Dudley Boyz

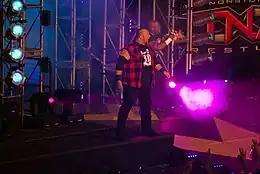
Team 3D at Bound for Glory IV

After Against All Odds, Team 3D were matched with Shark Boy and Curry Man on numerous occasions in tag matches, with either one or both of the brothers being unable to compete due to the weight restriction. The week before Destination X, a stipulation was added to the match between 3D and Shark Boy and Curry Man: if Ray and Devon did not each weigh in at under 275 pounds, they would be fired from TNA. Both Ray and Devon made weight, and as such never had to weigh in under 275 ever again. Shortly afterward, Devine returned to competing for the X-Division Title, his association with Team 3D being quietly phased out for a time, though it would soon return. As this went on, 3D, meanwhile, became part of several loose collectives of self-identified "bad guys" and "scumbags", aligning them at some point or another with almost every important villain on the TNA roster, including but not limited to Booker T and Kurt Angle. They began a feud with Christian Cage, Rhino and A.J. Styles, attacking them on several occasions. Their feud ended at Hard Justice with Cage and Rhino defeating them in a "New Jersey Street Fight". They then began a feud with the team of "The Monster" Abyss and Matt Morgan, both teams competed at No Surrender with Abyss and Morgan picking up the victory.